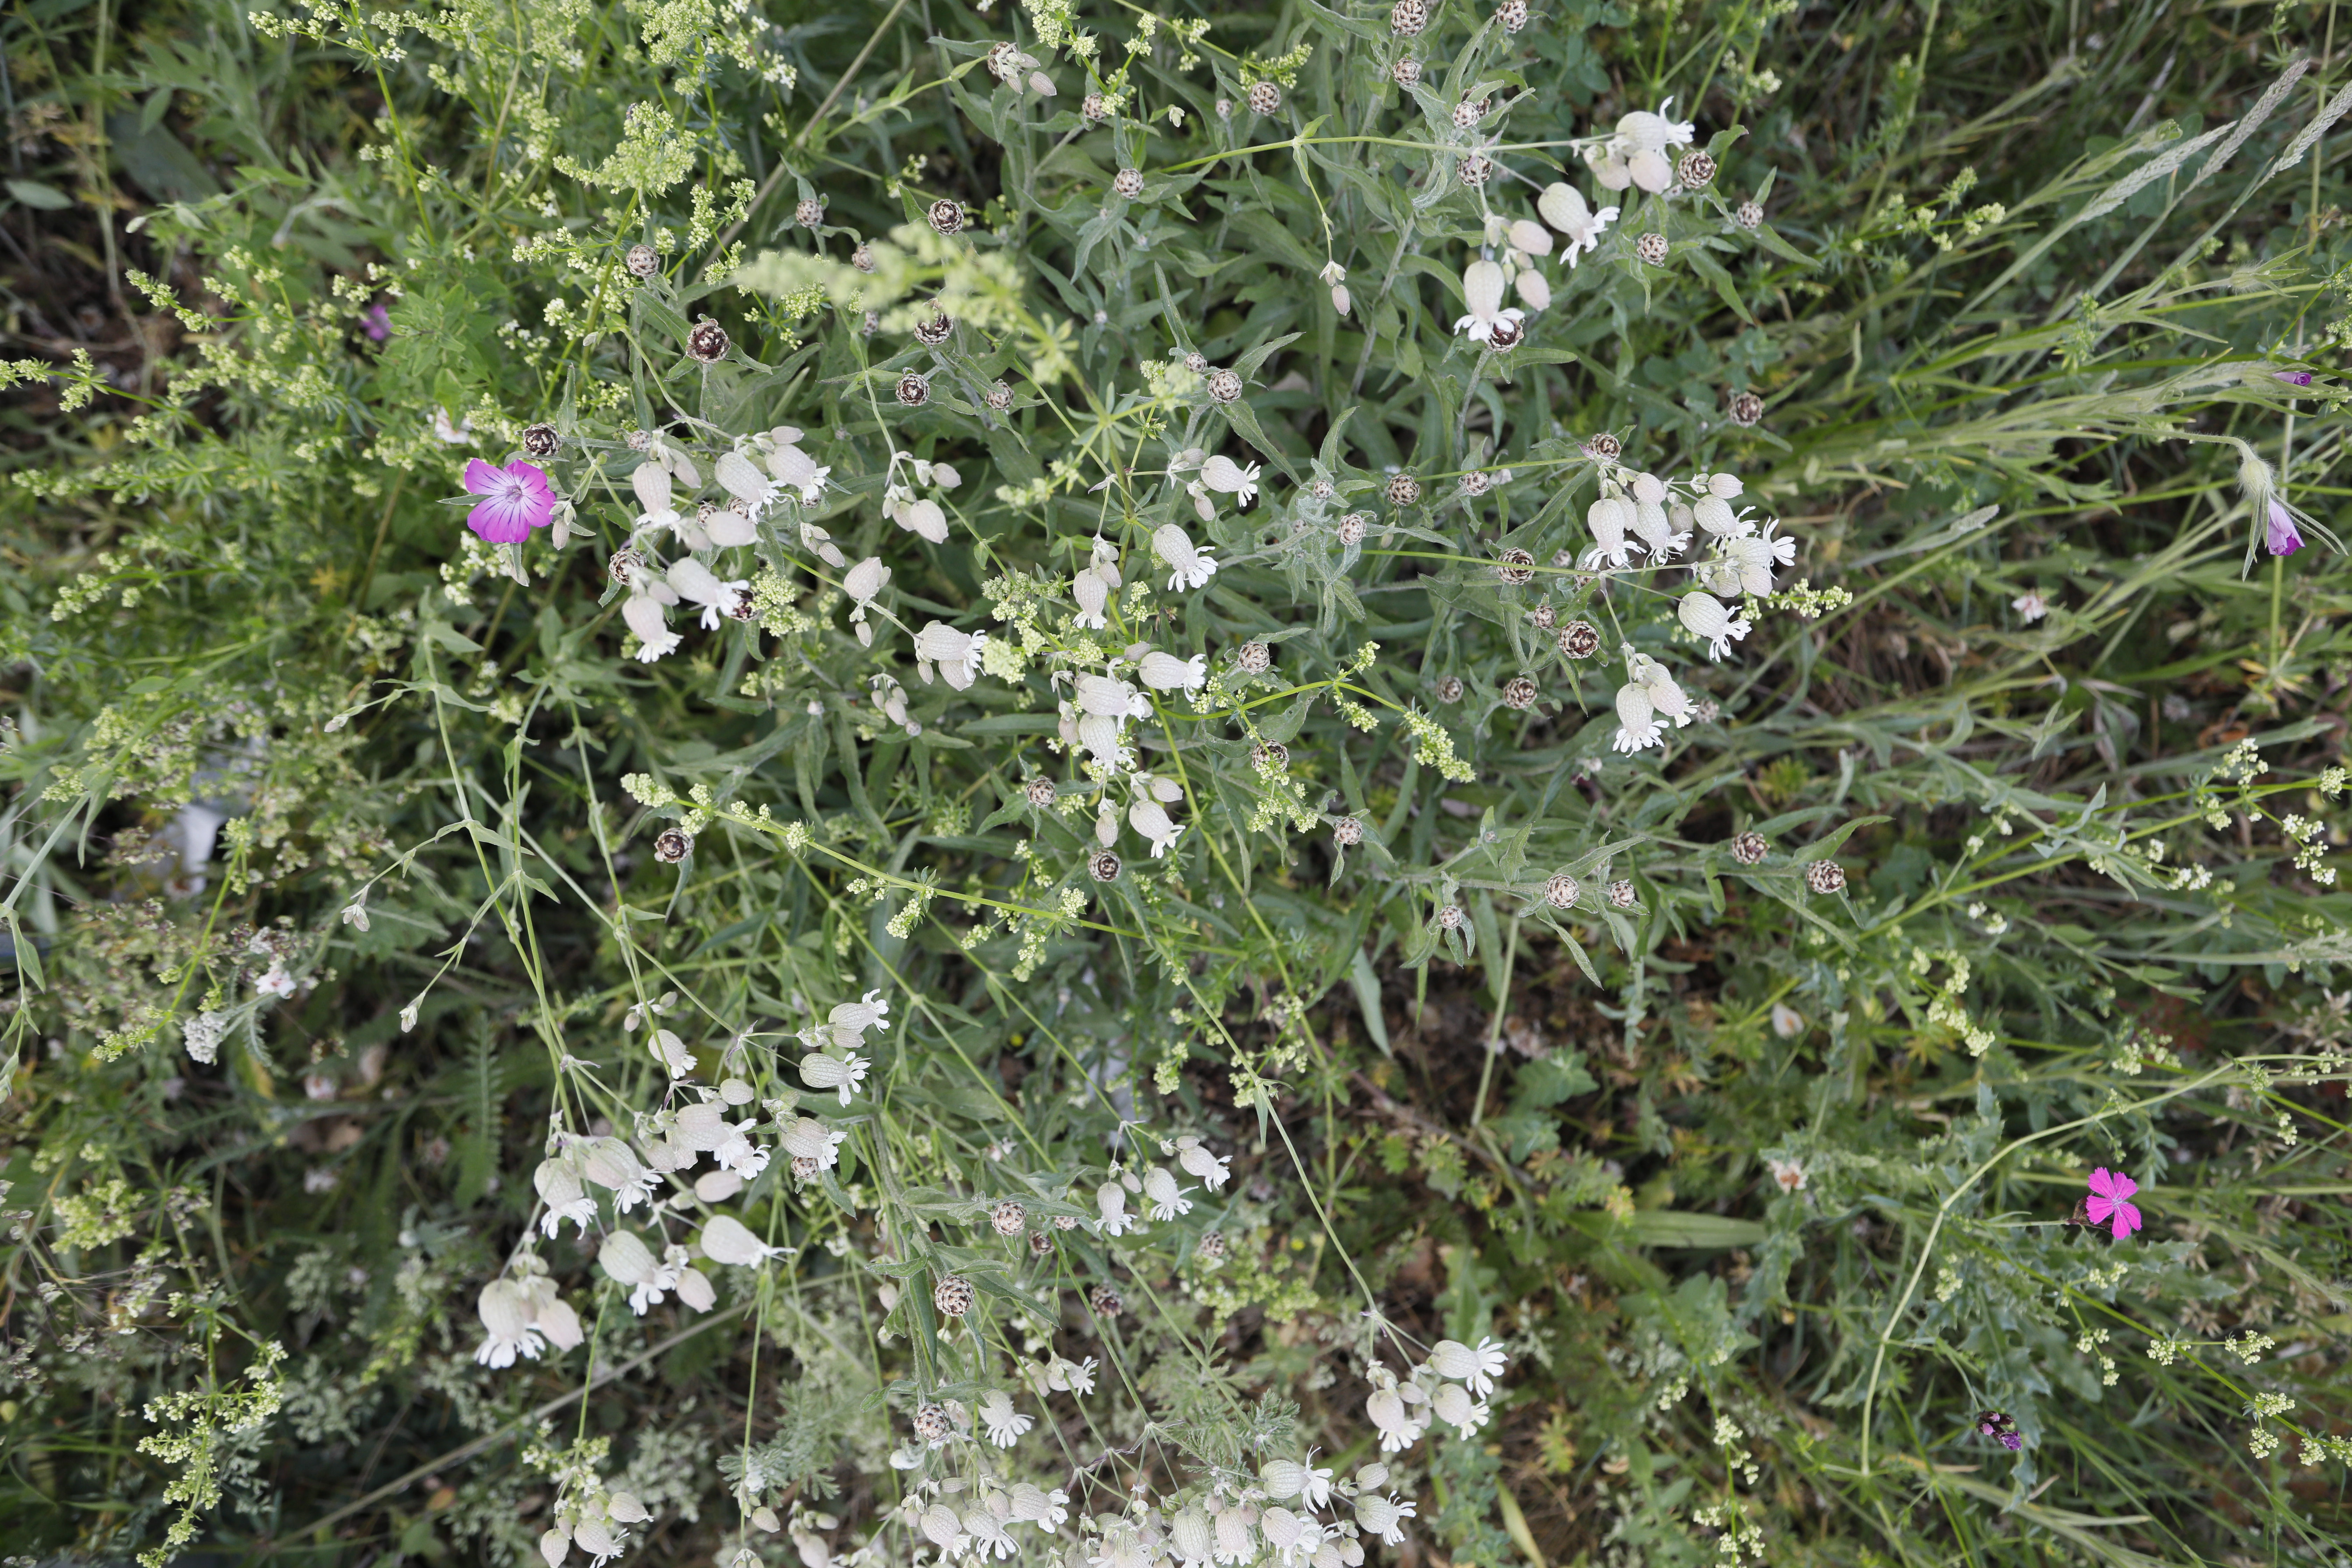
Plant species: Dianthus carthusianorum, Agrostemma githago, Silene vulgaris